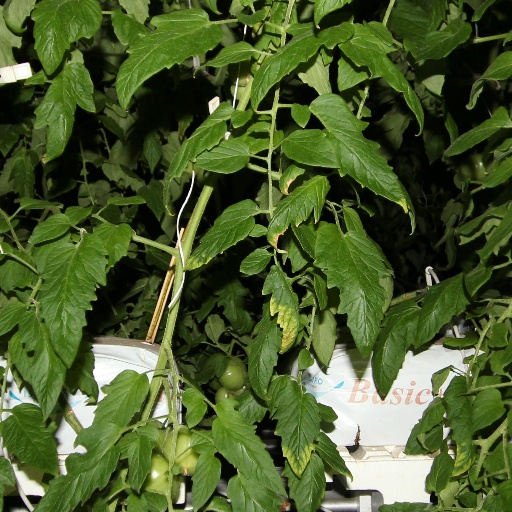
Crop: tomato